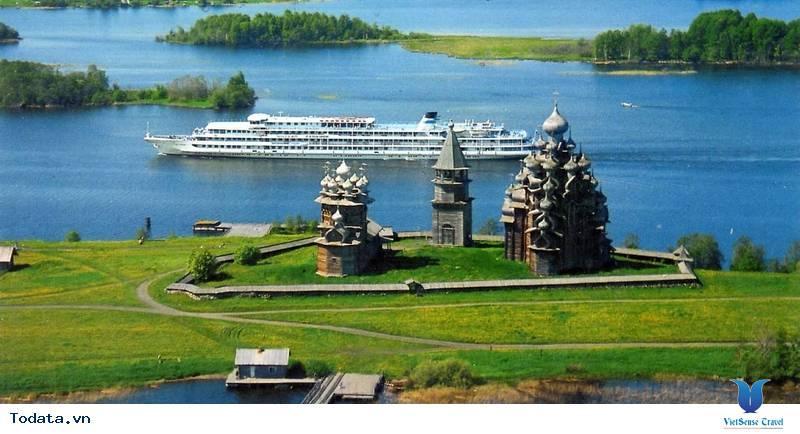
ở trên con sông có sự xuất hiện của một con tàu